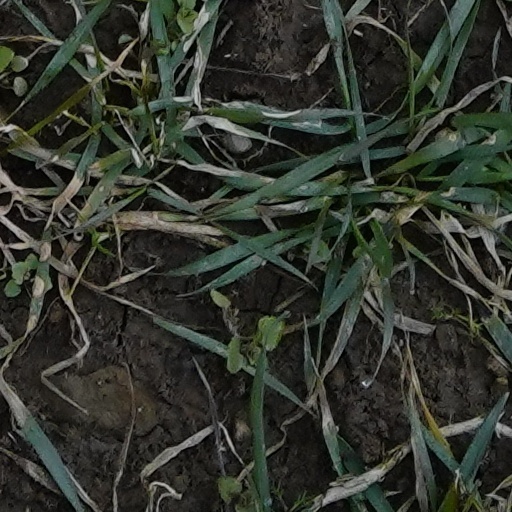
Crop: wheat